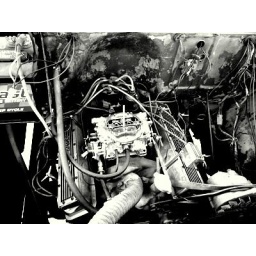
The engine of my truck..thought it looked cool in black and white